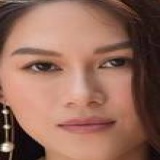
diễn viên Ngọc Thanh Tâm